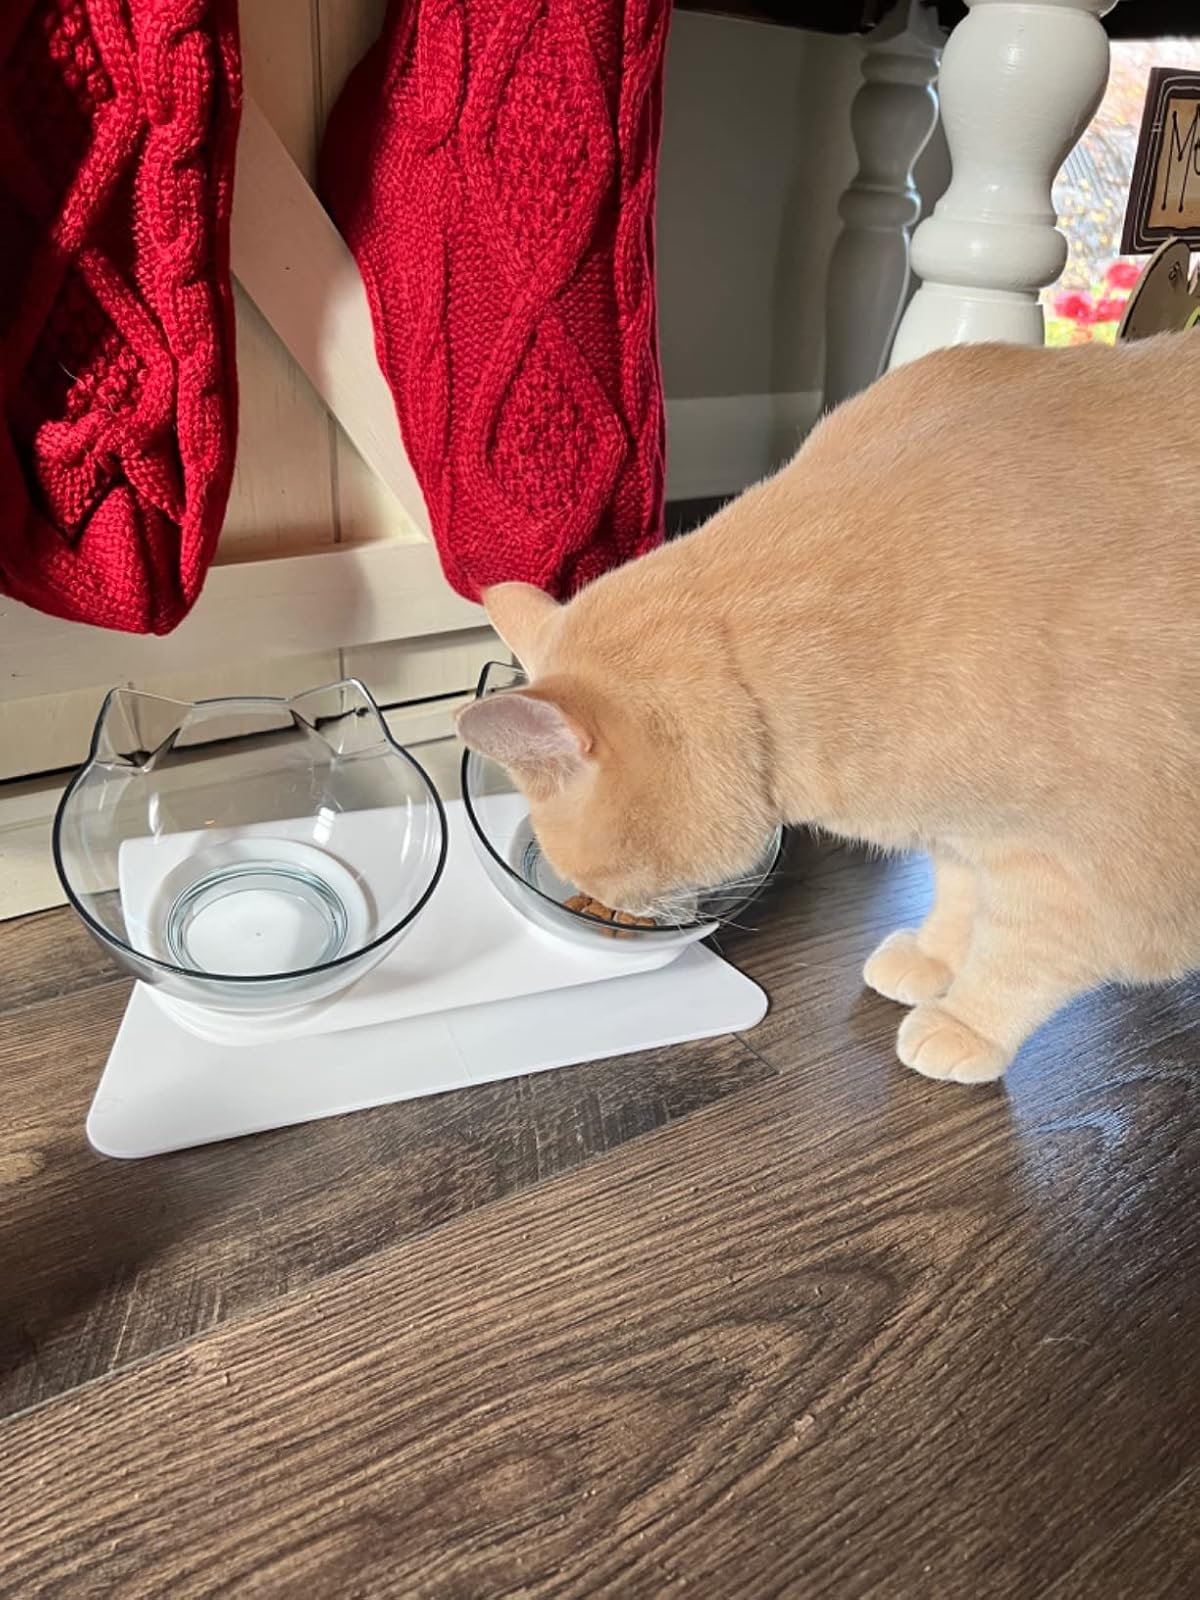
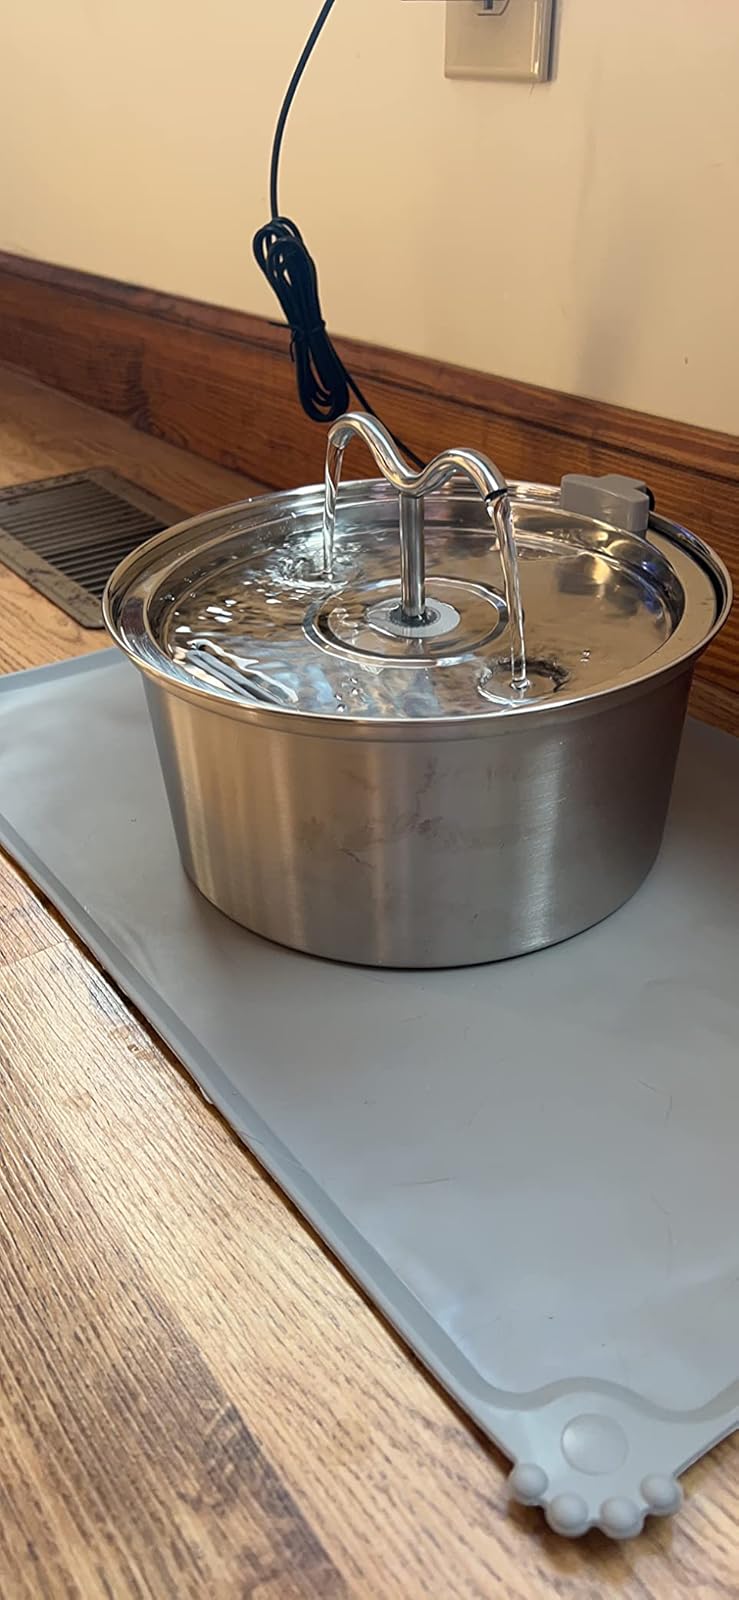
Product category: items_bowl
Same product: no